DKW Munga

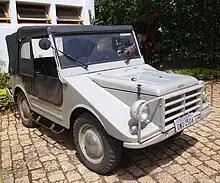
Candango, the Brazilian Munga

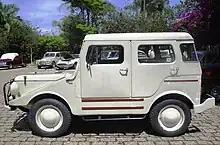
A 1960 Candango, with hard top made by Carraço

The Royal Netherlands Army had intended the Munga as a replacement for the 1956 M38A1 NEKAF Jeep, but the type caused so many problems that it was removed from front line service prematurely in 1970. The M38A1 NEKAF Jeeps, that had been stored in mobilization compounds for reserve units, were re-issued to operational units - where they remained in use until 1995.